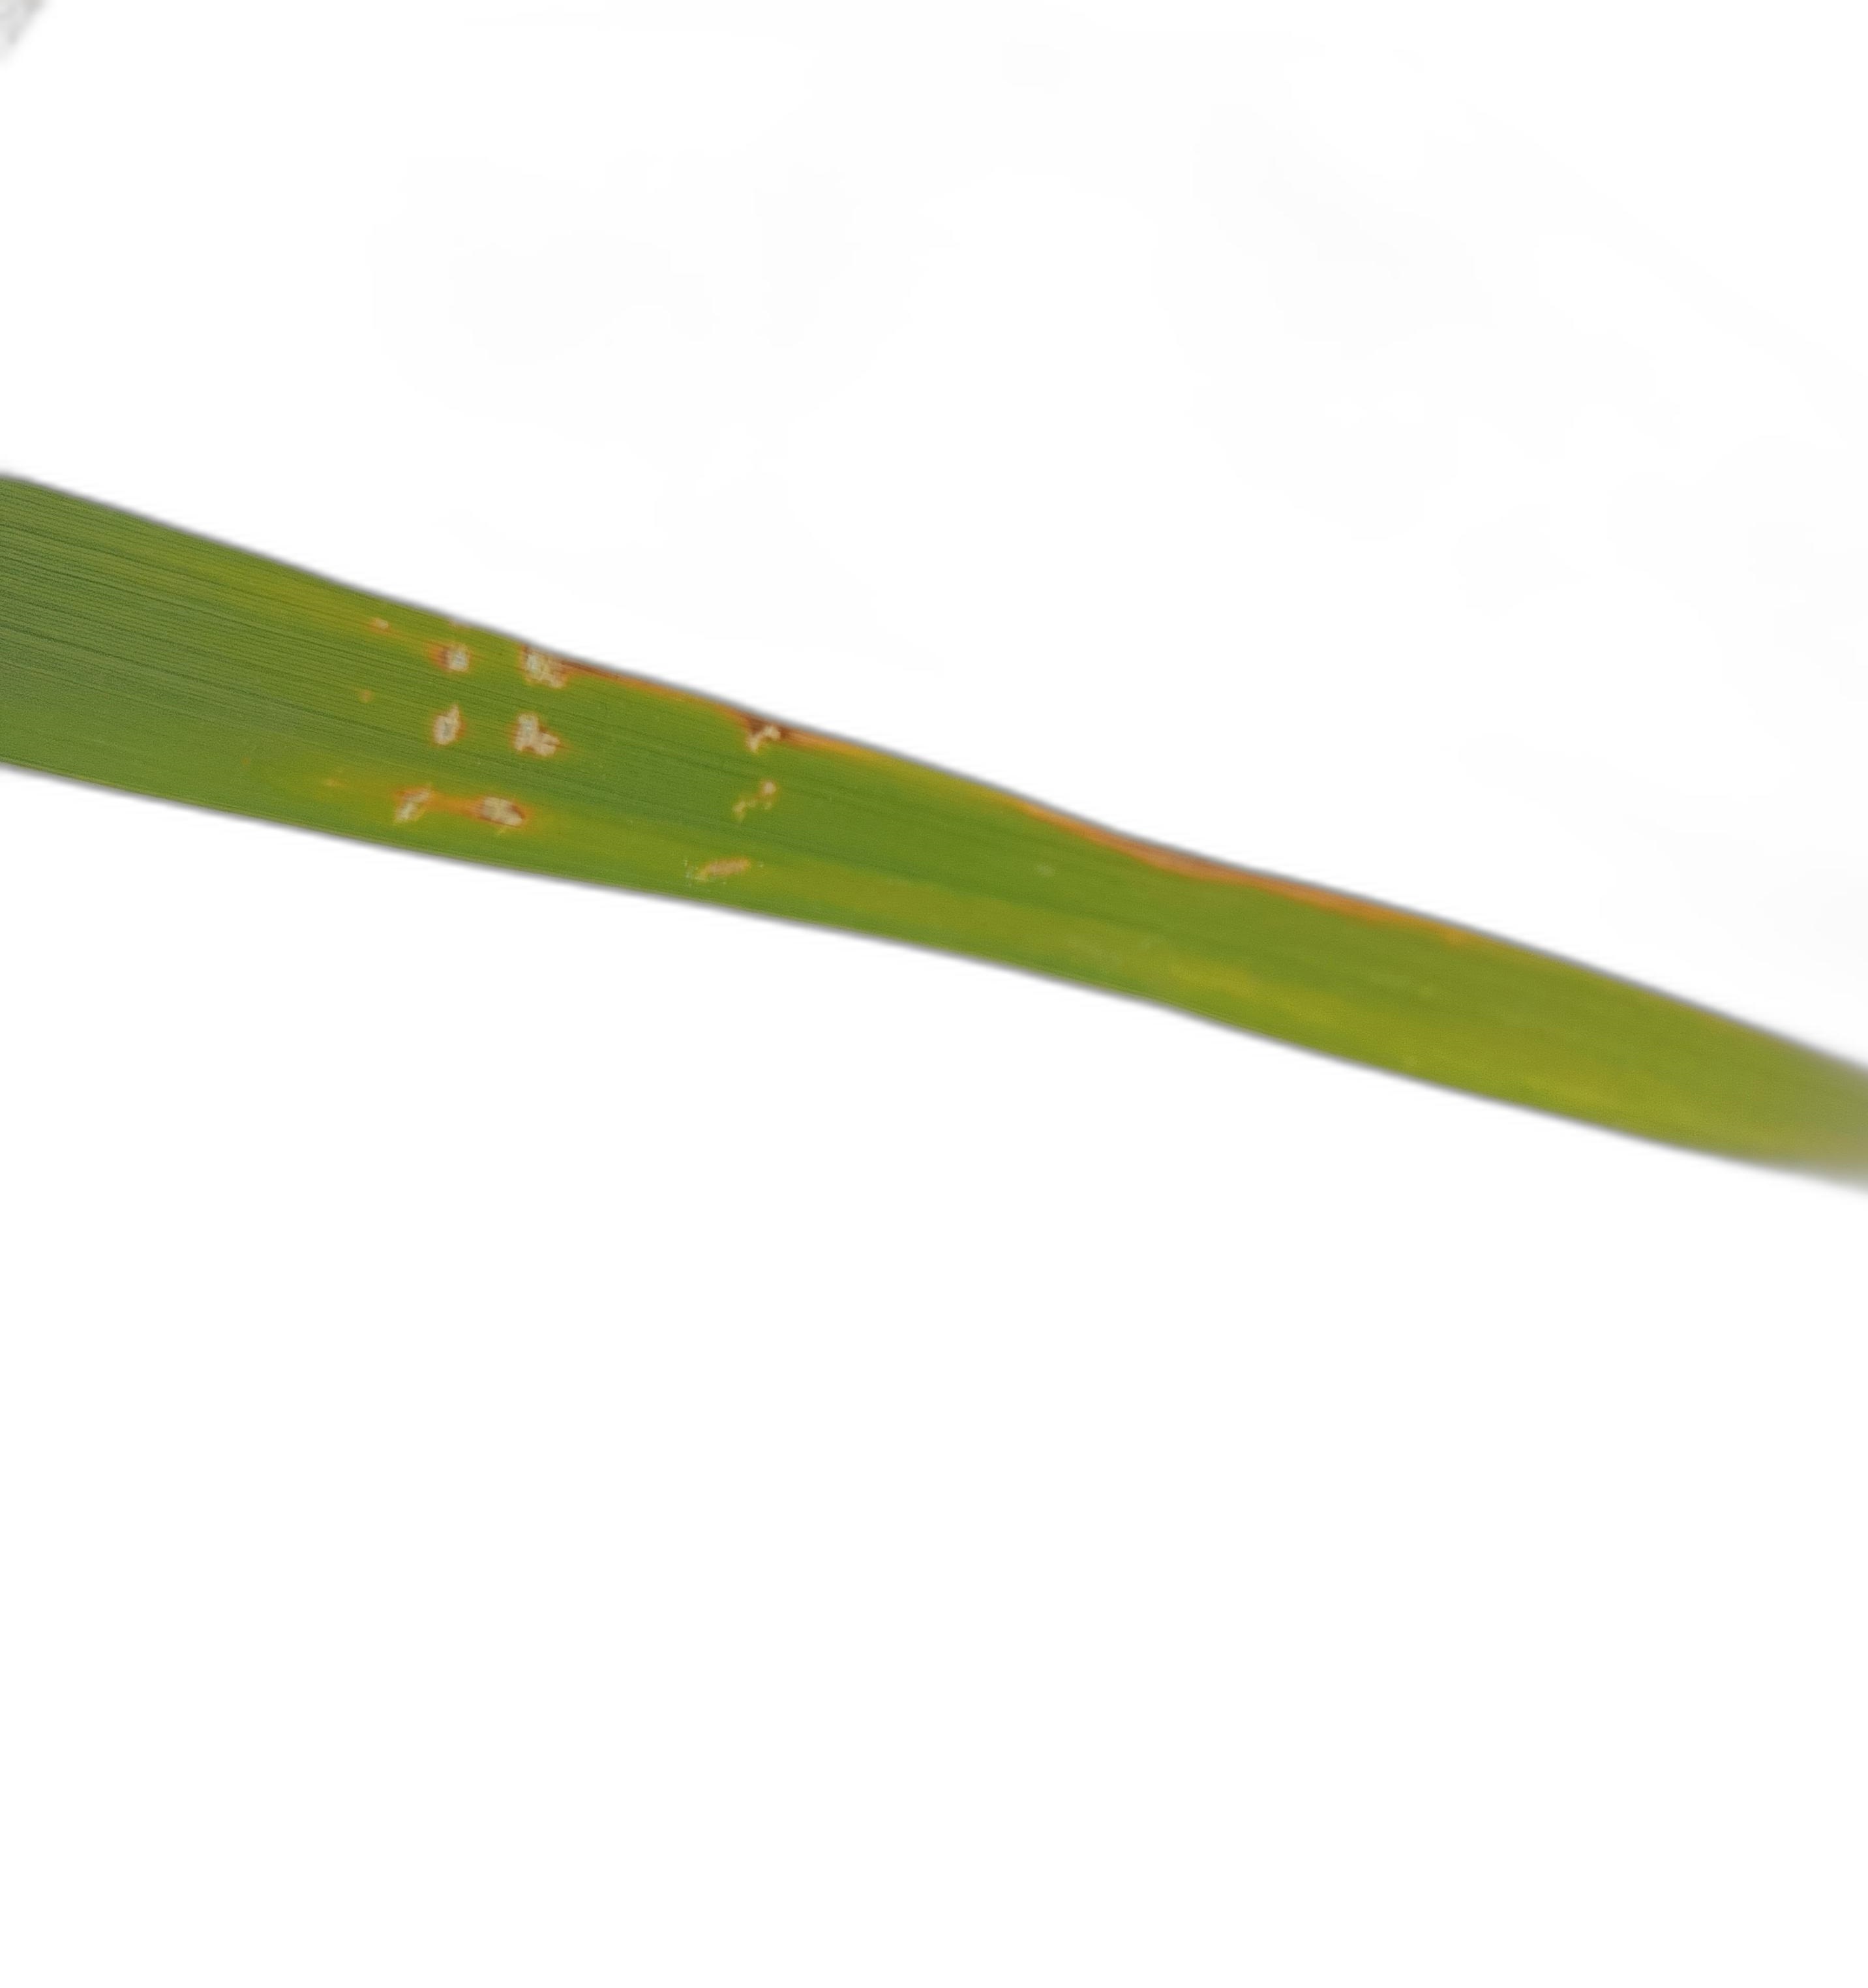
Label: Rice Blast